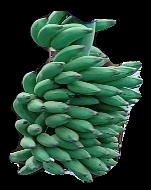
Variety: elakki-bale
Grade: grade1